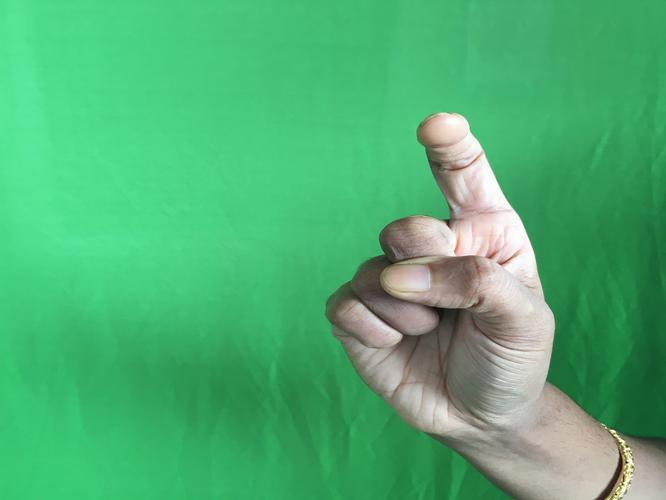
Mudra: Tamarachudam
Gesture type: single_hand